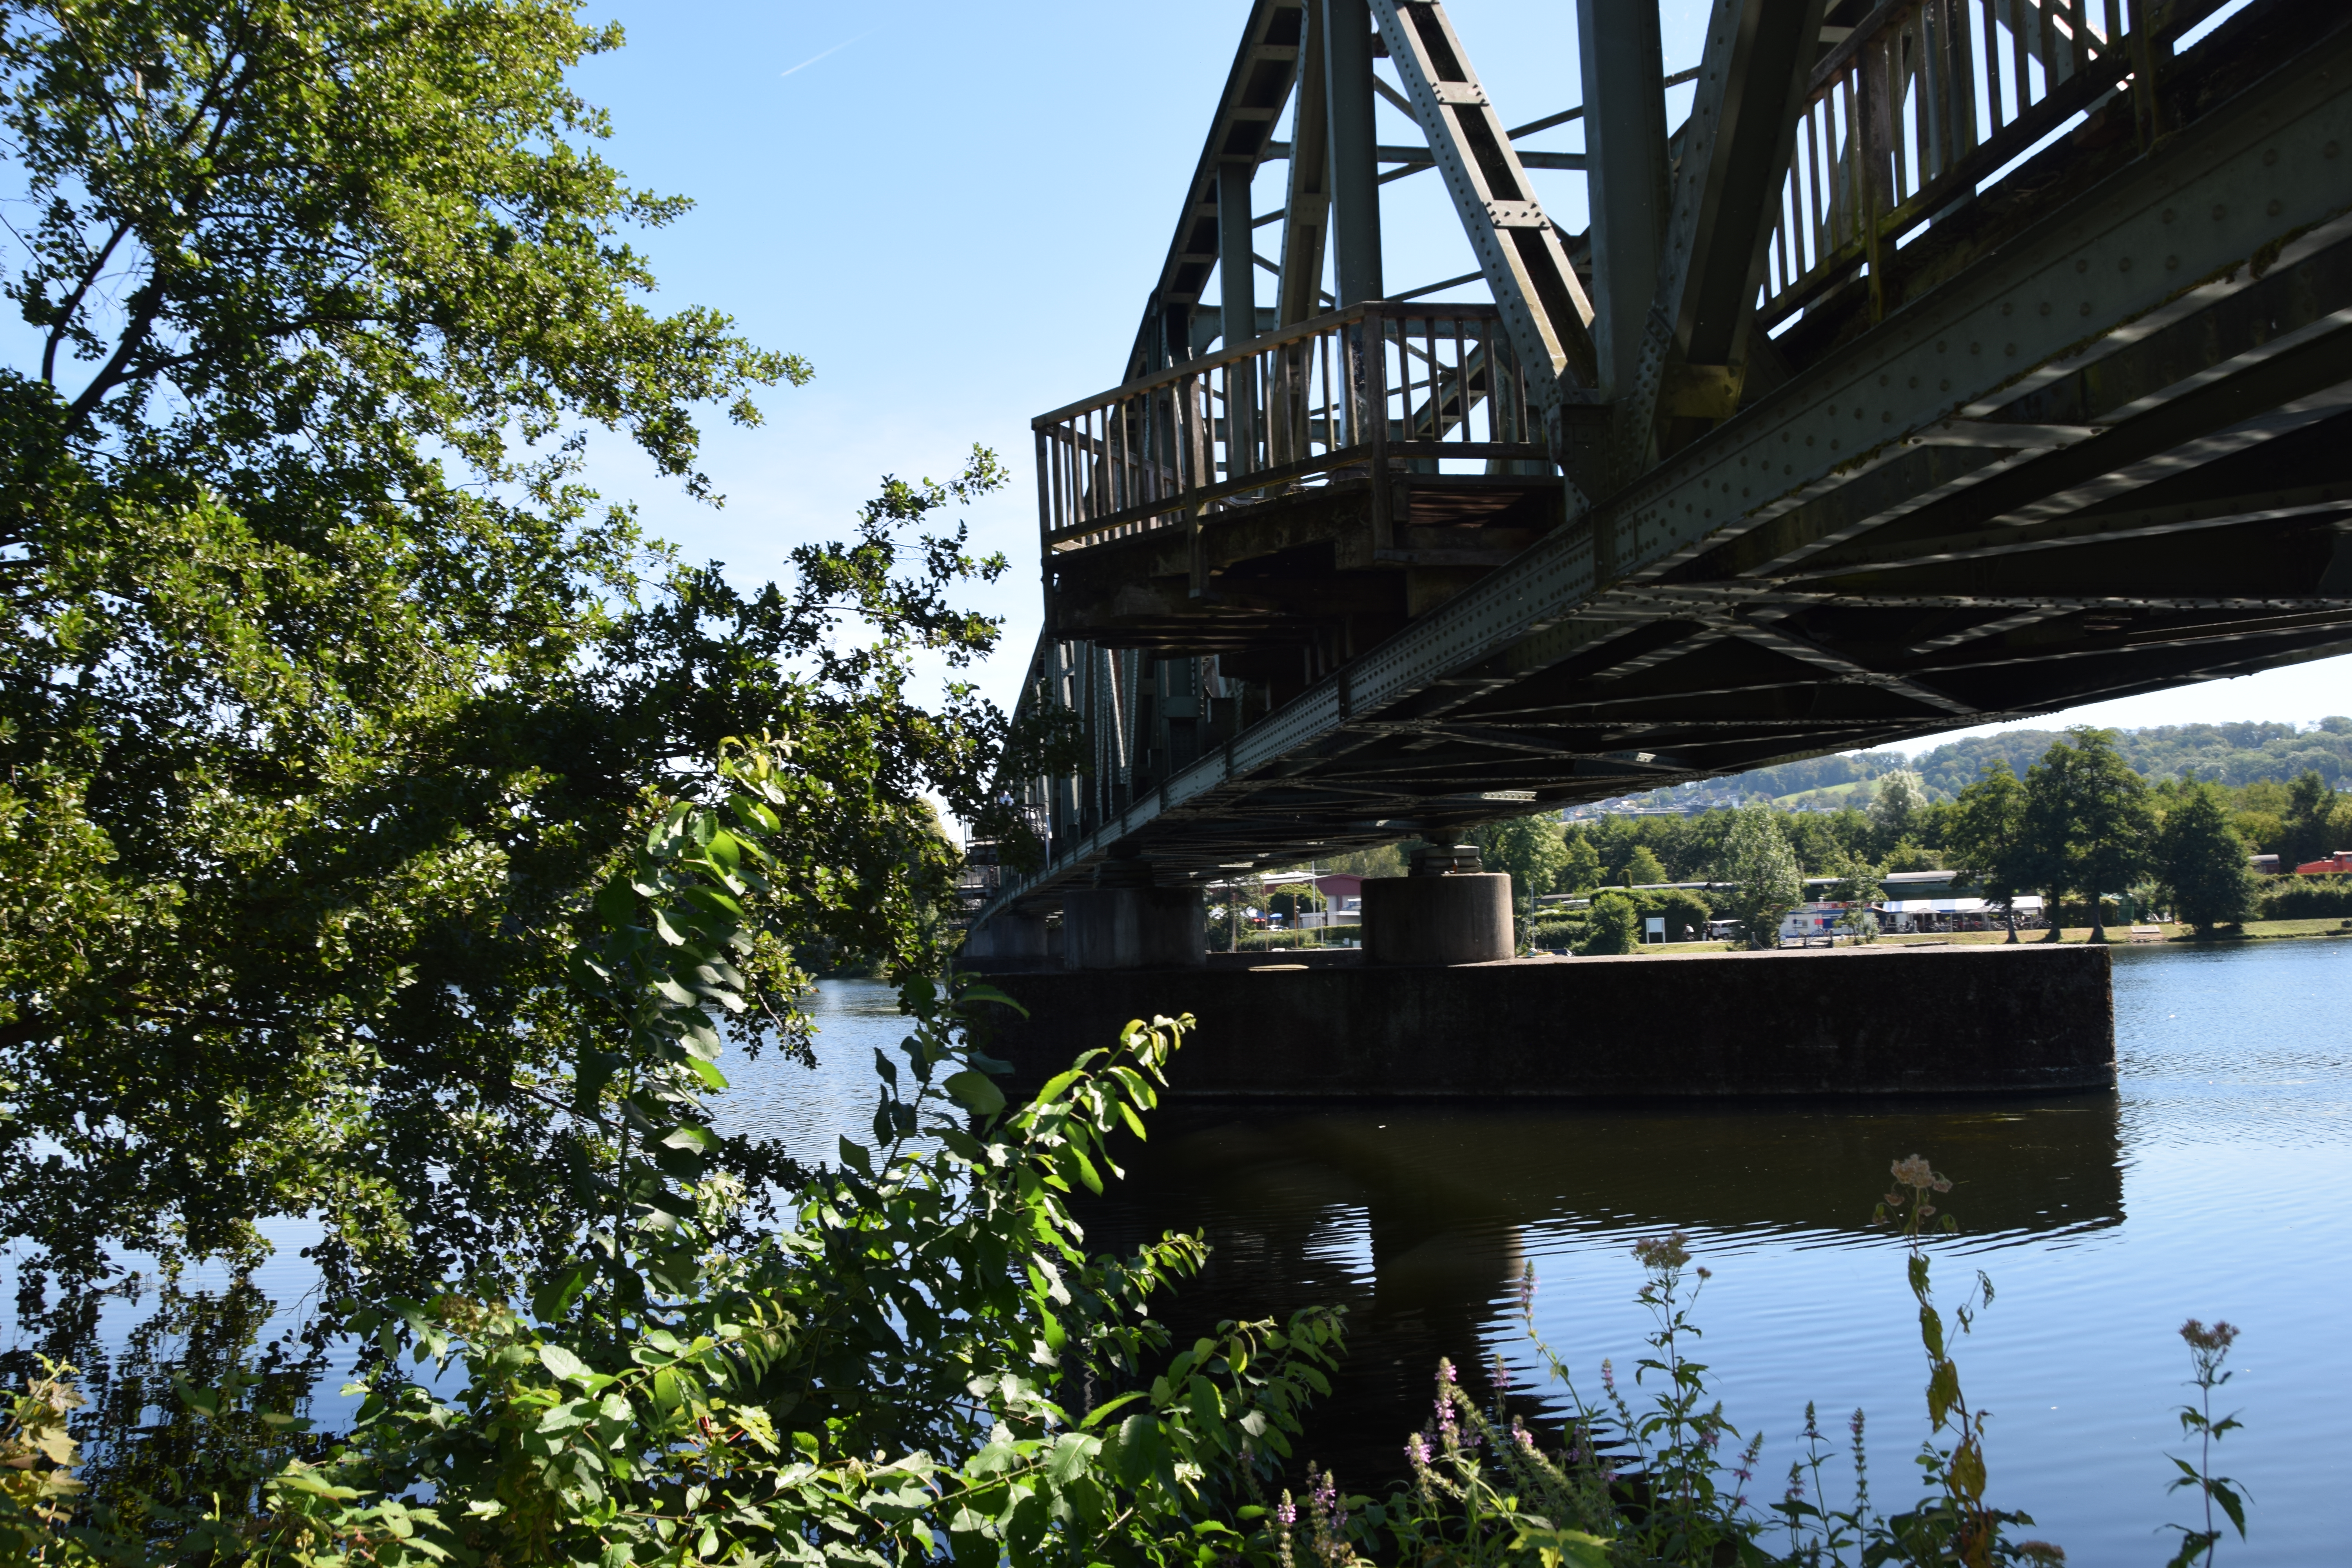
Heisingen, Bruecke, bridge, lake, baldeneysee, landscape, nature, boat, canoe, girder bridge, water, tree, truss bridge, river, architecture, waterway, sky, trestle, beam bridge, reflection, nonbuilding structure, bayou, cantilever bridge, Plate girder bridge, plant, box girder bridge, bailey bridge, swing bridge, metal, canal, concrete bridge